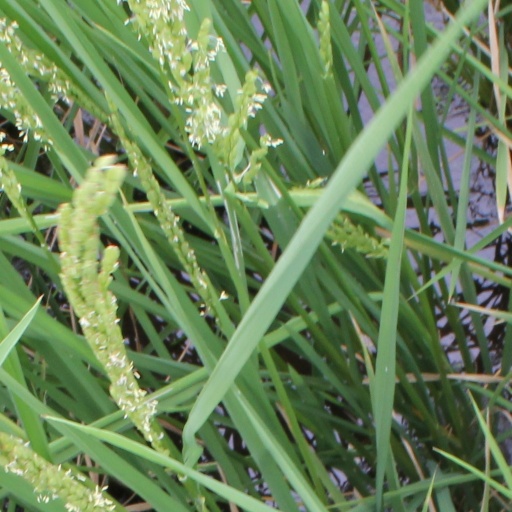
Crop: rice